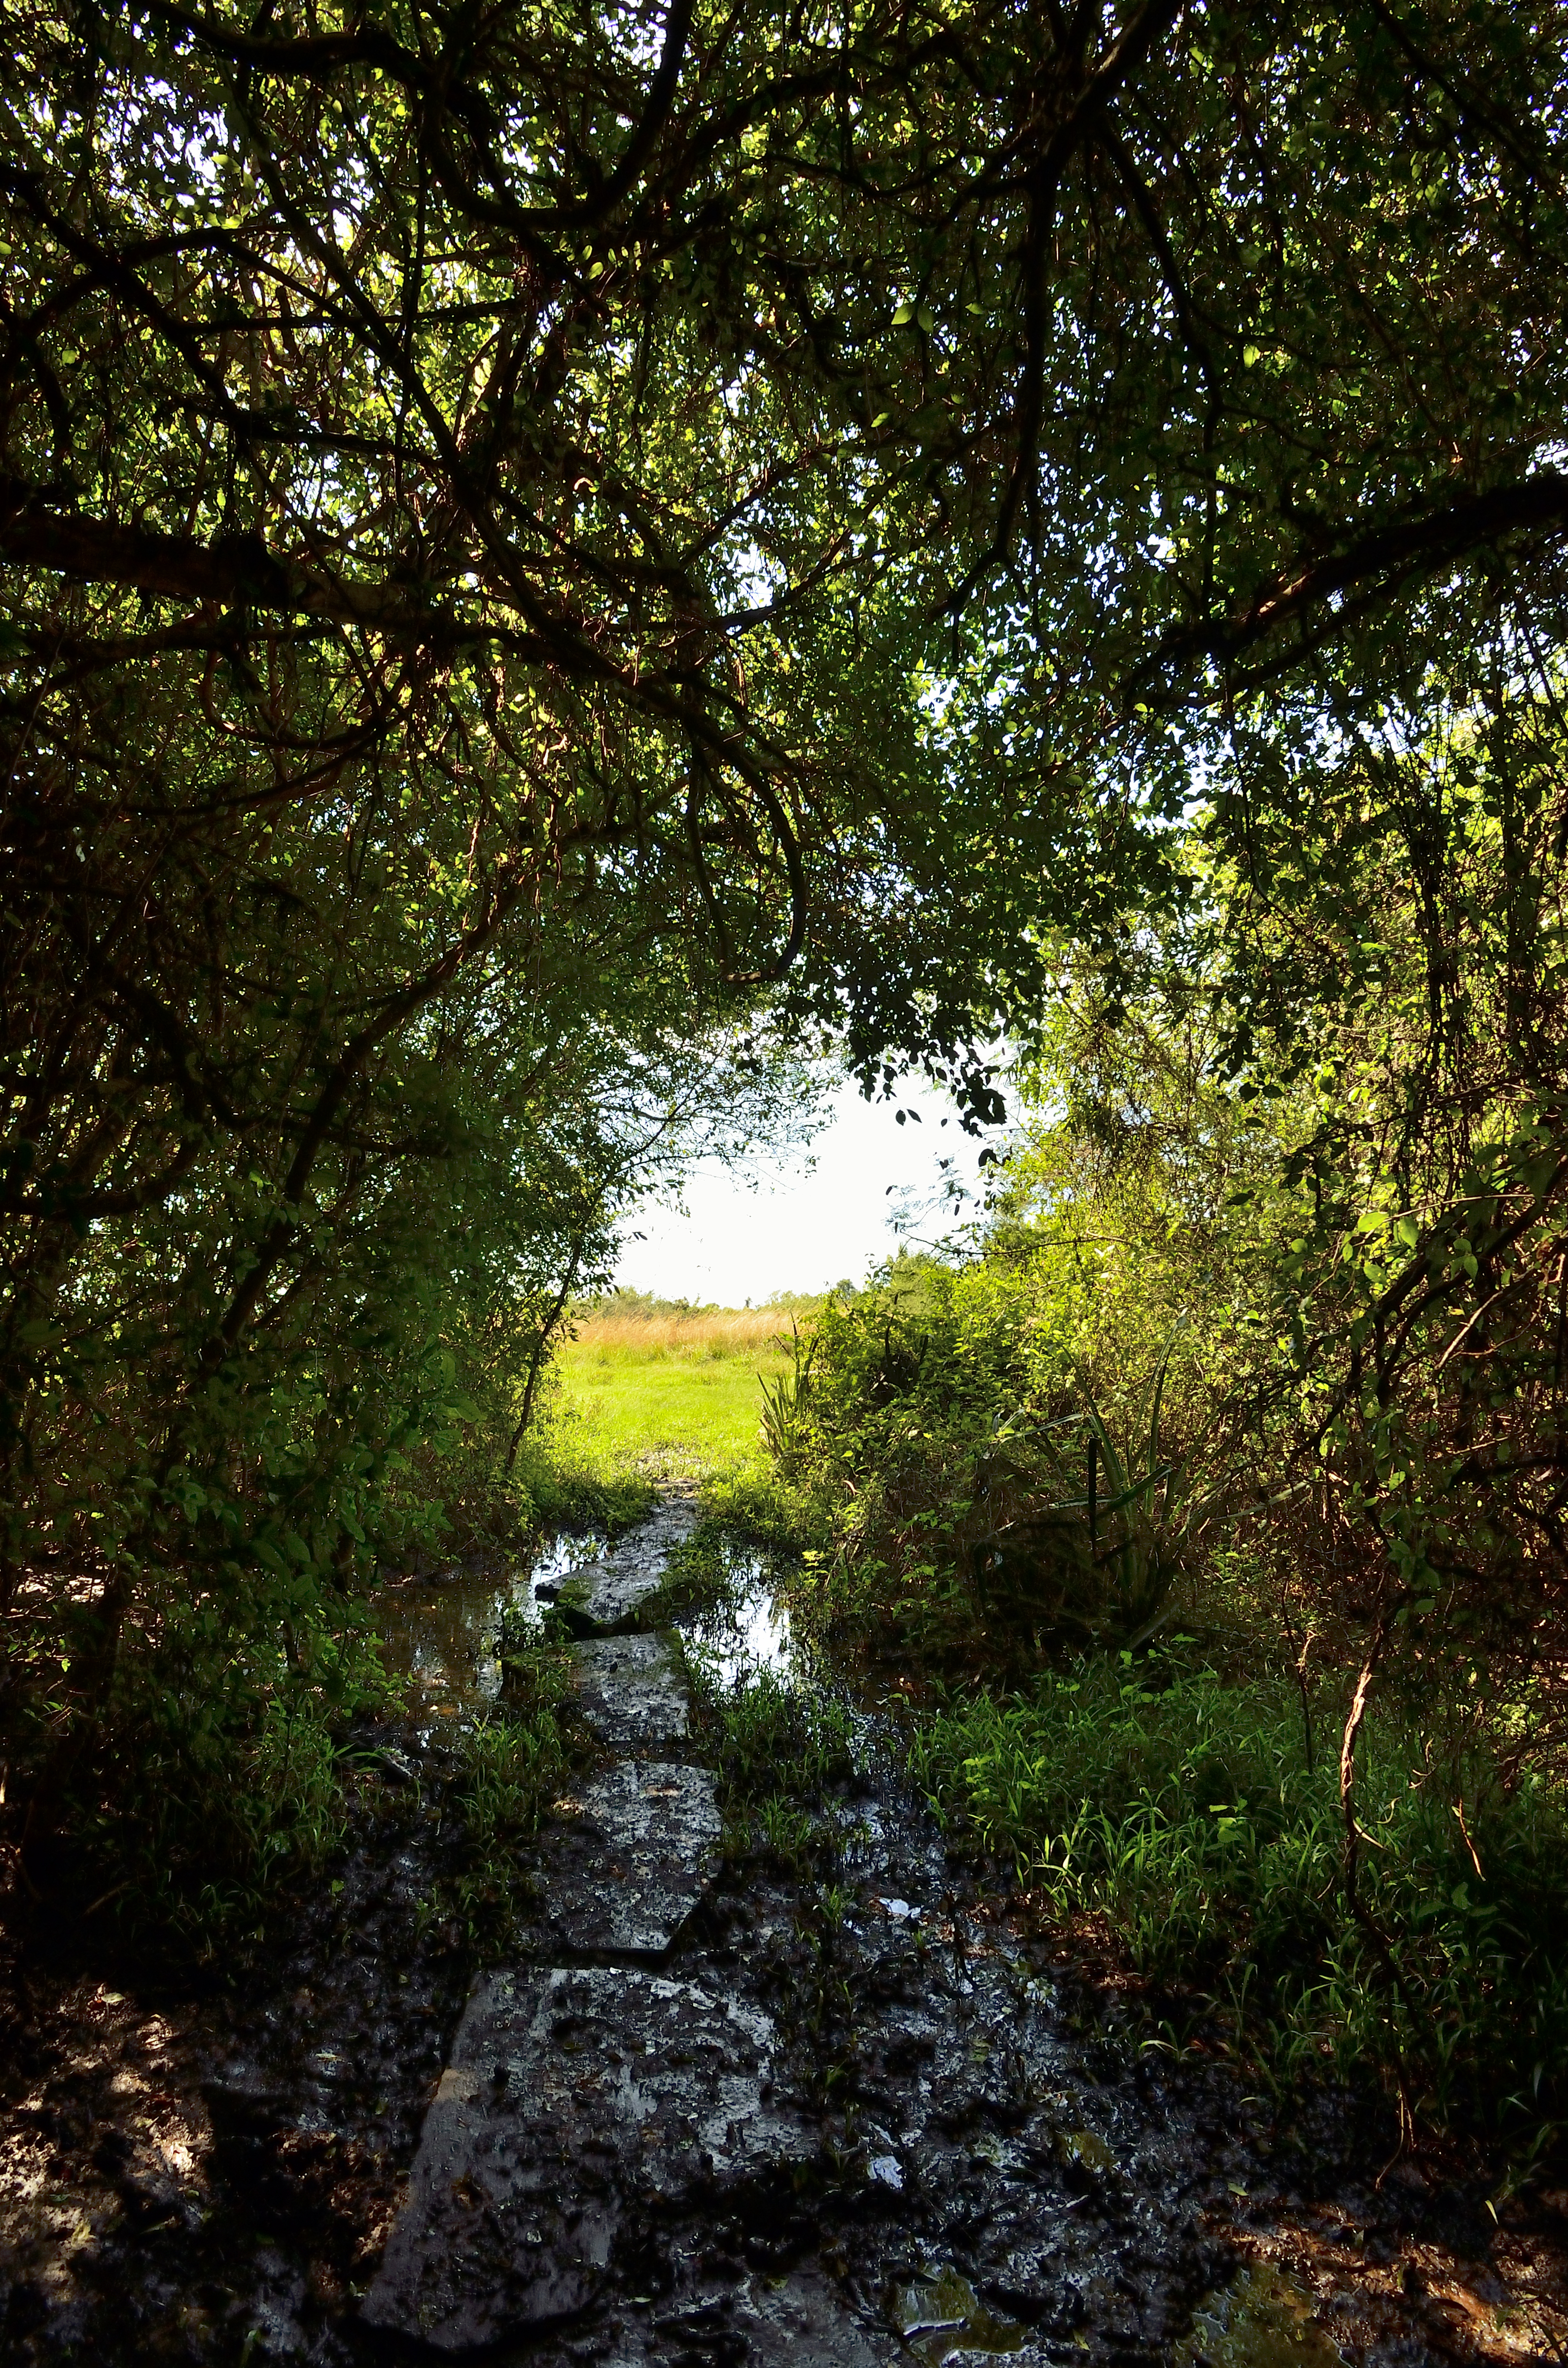
landscape, tree, nature, forest, rock, wilderness, plant, trail, sunlight, leaf, river, wildlife, wild, stream, green, reflection, jungle, autumn, season, rainforest, deciduous, naturaleza, woodland, silvestre, esteros, fna, ibera, habitat, natural environment, woody plant